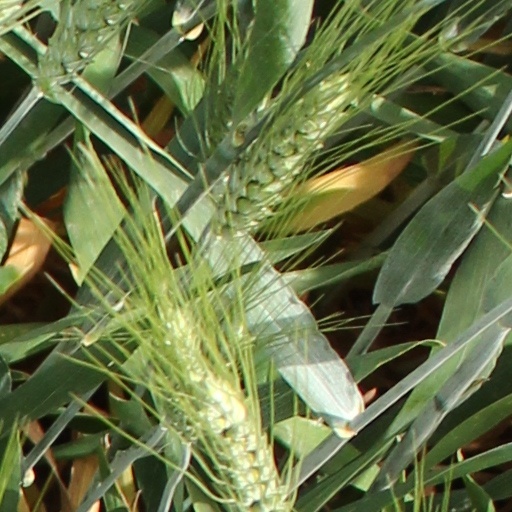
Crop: wheat